Larvik

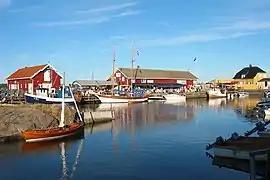
Harbour in Nevlunghavn, a small fishing village and the southernmost point in mainland Vestfold.

Larvik is first and foremost known as a summer vacation community. Due to its stable climate and one of Norway's highest median temperatures, Larvik experiences significant summer tourism. Larvik's climate is among the mildest in Norway, with one of the nation's highest number of annual sunshine days. It is home to nearly 5,000 holiday homes.